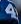
Number: 4